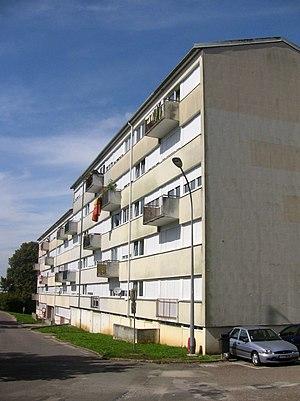
Un bâtiment HLM de la rue Boissy d'Anglas de Bregille, à Besançon (Doubs, France).
Bregille est un quartier de la ville française de Besançon situé sur la rive droite du Doubs, limitrophe du centre historique à l'ouest, du quartier des Clairs-Soleils au nord et des Chaprais au nord-ouest. Il s'est développé sur la colline de Bregille qui culmine à 458 mètres, soit près de 200 mètres en amont de la rivière. Au recensement de 1999, il comptait environ 3 100 habitants appelés Bregillots.